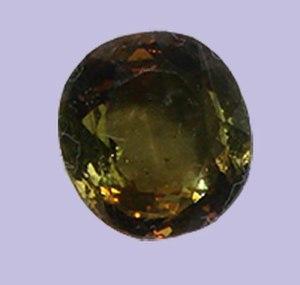
L’andalousite est une espèce minérale du groupe des silicates sous-groupe des nésosubsilicates, de formule Al₂SiO₅ avec des traces de Fe; Mn; Ti; Cu; Mg; K. Le disthène et la sillimanite sont les trimorphes de l'andalousite. L'andalousite est souvent altérée en surface en damourite ; elle forme une série avec la kanonaïte.